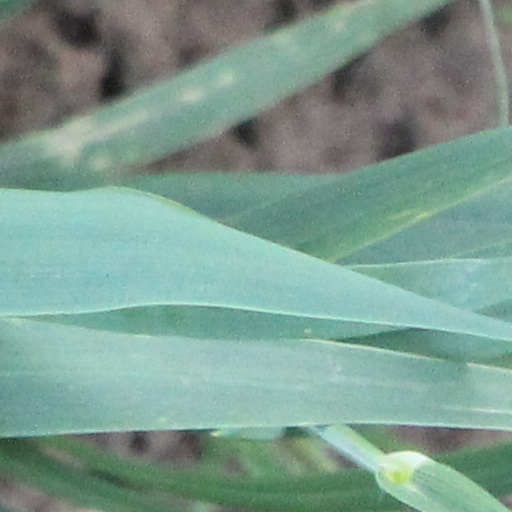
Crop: wheat